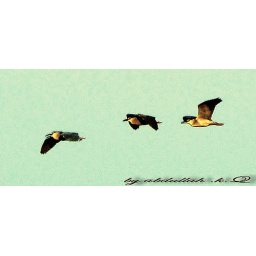
If only we as a bird flying in the sky